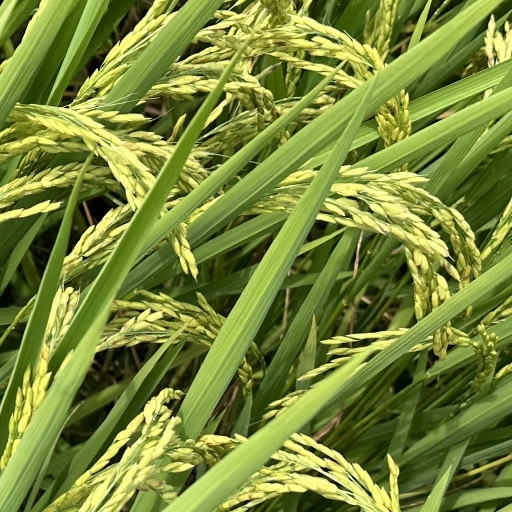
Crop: rice